History of Porto Alegre

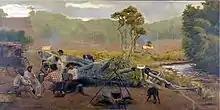
Pedro Weingärtner: C"arreteiros gaúchos chimarreando", 1911. Aldo Locatelli Art Gallery.

The city's artistic yearnings, however, would soon emerge in Pedro Weingärtner, a descendant of German immigrants, the first local painter to achieve recognition abroad. He was a convinced academic artist, trained in Europe, sponsored by Dom Pedro II personally, and author of a work that is divided between bourgeois and urban scenes, the romantic recreation of classicist mythological idylls and, what is perhaps his most perennial contribution, regionalist scenes in a realistic and meticulous style, sometimes almost photographic. He was the most erudite and talented painter of his generation from Porto Alegre, and the most successful and celebrated artist in the city until shortly before his death in 1929, although he spent a lot of time in Italy, where he kept another studio.